Hacker II: The Doomsday Papers

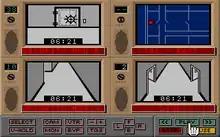
Gameplay screenshot (Atari ST)

Gameplay is considerably changed from the previous game, and the packaging notably includes a "manual" describing the function of a four-way monitor system provided to the player. It is hooked into the camera security network of the facility the player is asked to infiltrate. A handful of robots called Mobile Remote Units (MRUs) are available, hidden in the facility, in case some are destroyed by the Annihilator. By using the camera system and in-game map that helps track guard patrols, which cameras are being monitored and the location of the MRU, the player must explore the one-floor facility and find the codes needed to open the vault and escape with the papers. Also the player has to ensure that the vault alarms are disabled in the correct order. To aid the player there is also a pre-recorded security tape of a typical day for every camera in the facility, which the player can bypass the actual camera feed with when they need to be in an area for an extended time although care is needed to ensure the time stamp matches with the actual time of the game.